Hurricane Fran

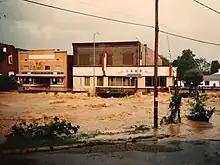
Floodwaters caused by Hurricane Fran overtop the Main Street Bridge in Luray, Virginia on September 6, 1996.

In the county seat of Luray, the Hawksbill Creek cut the town in half for much of the day, and the strong current forced a house off its foundation and placed in the endzone of Luray High School's football field. Water from the Hawksbill reached from the top of the field goal upright— of water covered the ground. Bulldog field was flooded for over a week after the storm, until finally the standing water was pumped across U.S. Route 340 back into the Hawksbill Creek. Also in downtown Luray, the large flood-driven waves of the creek demolished three buildings, including the Adelphia Cable building. The creek, typically less than a foot deep, overtook the downtown Main Street Bridge, which rises some above the creek bed.